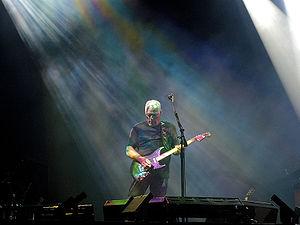
Le groupe de rock progressif britannique Pink Floyd est connu pour être l’un des groupes pionniers de concerts et spectacles rock élaborés et originaux, et est renommé pour ses spectacles de scène qui combinent effets visuels grandioses et musique pour créer des concerts qui relèguent presque les musiciens à un rôle secondaire. Avec cette combinaison de musique et d’effets visuels, le groupe a jeté les bases d’un standard pour les groupes des deux côtés de l’Atlantique.